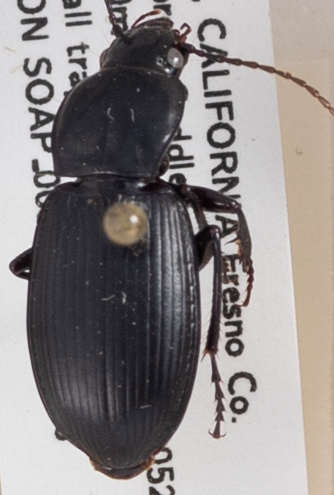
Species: Pterostichus ordinarius
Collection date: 2019-05-08
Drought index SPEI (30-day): -0.8
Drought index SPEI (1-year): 0.212
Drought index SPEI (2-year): -0.24